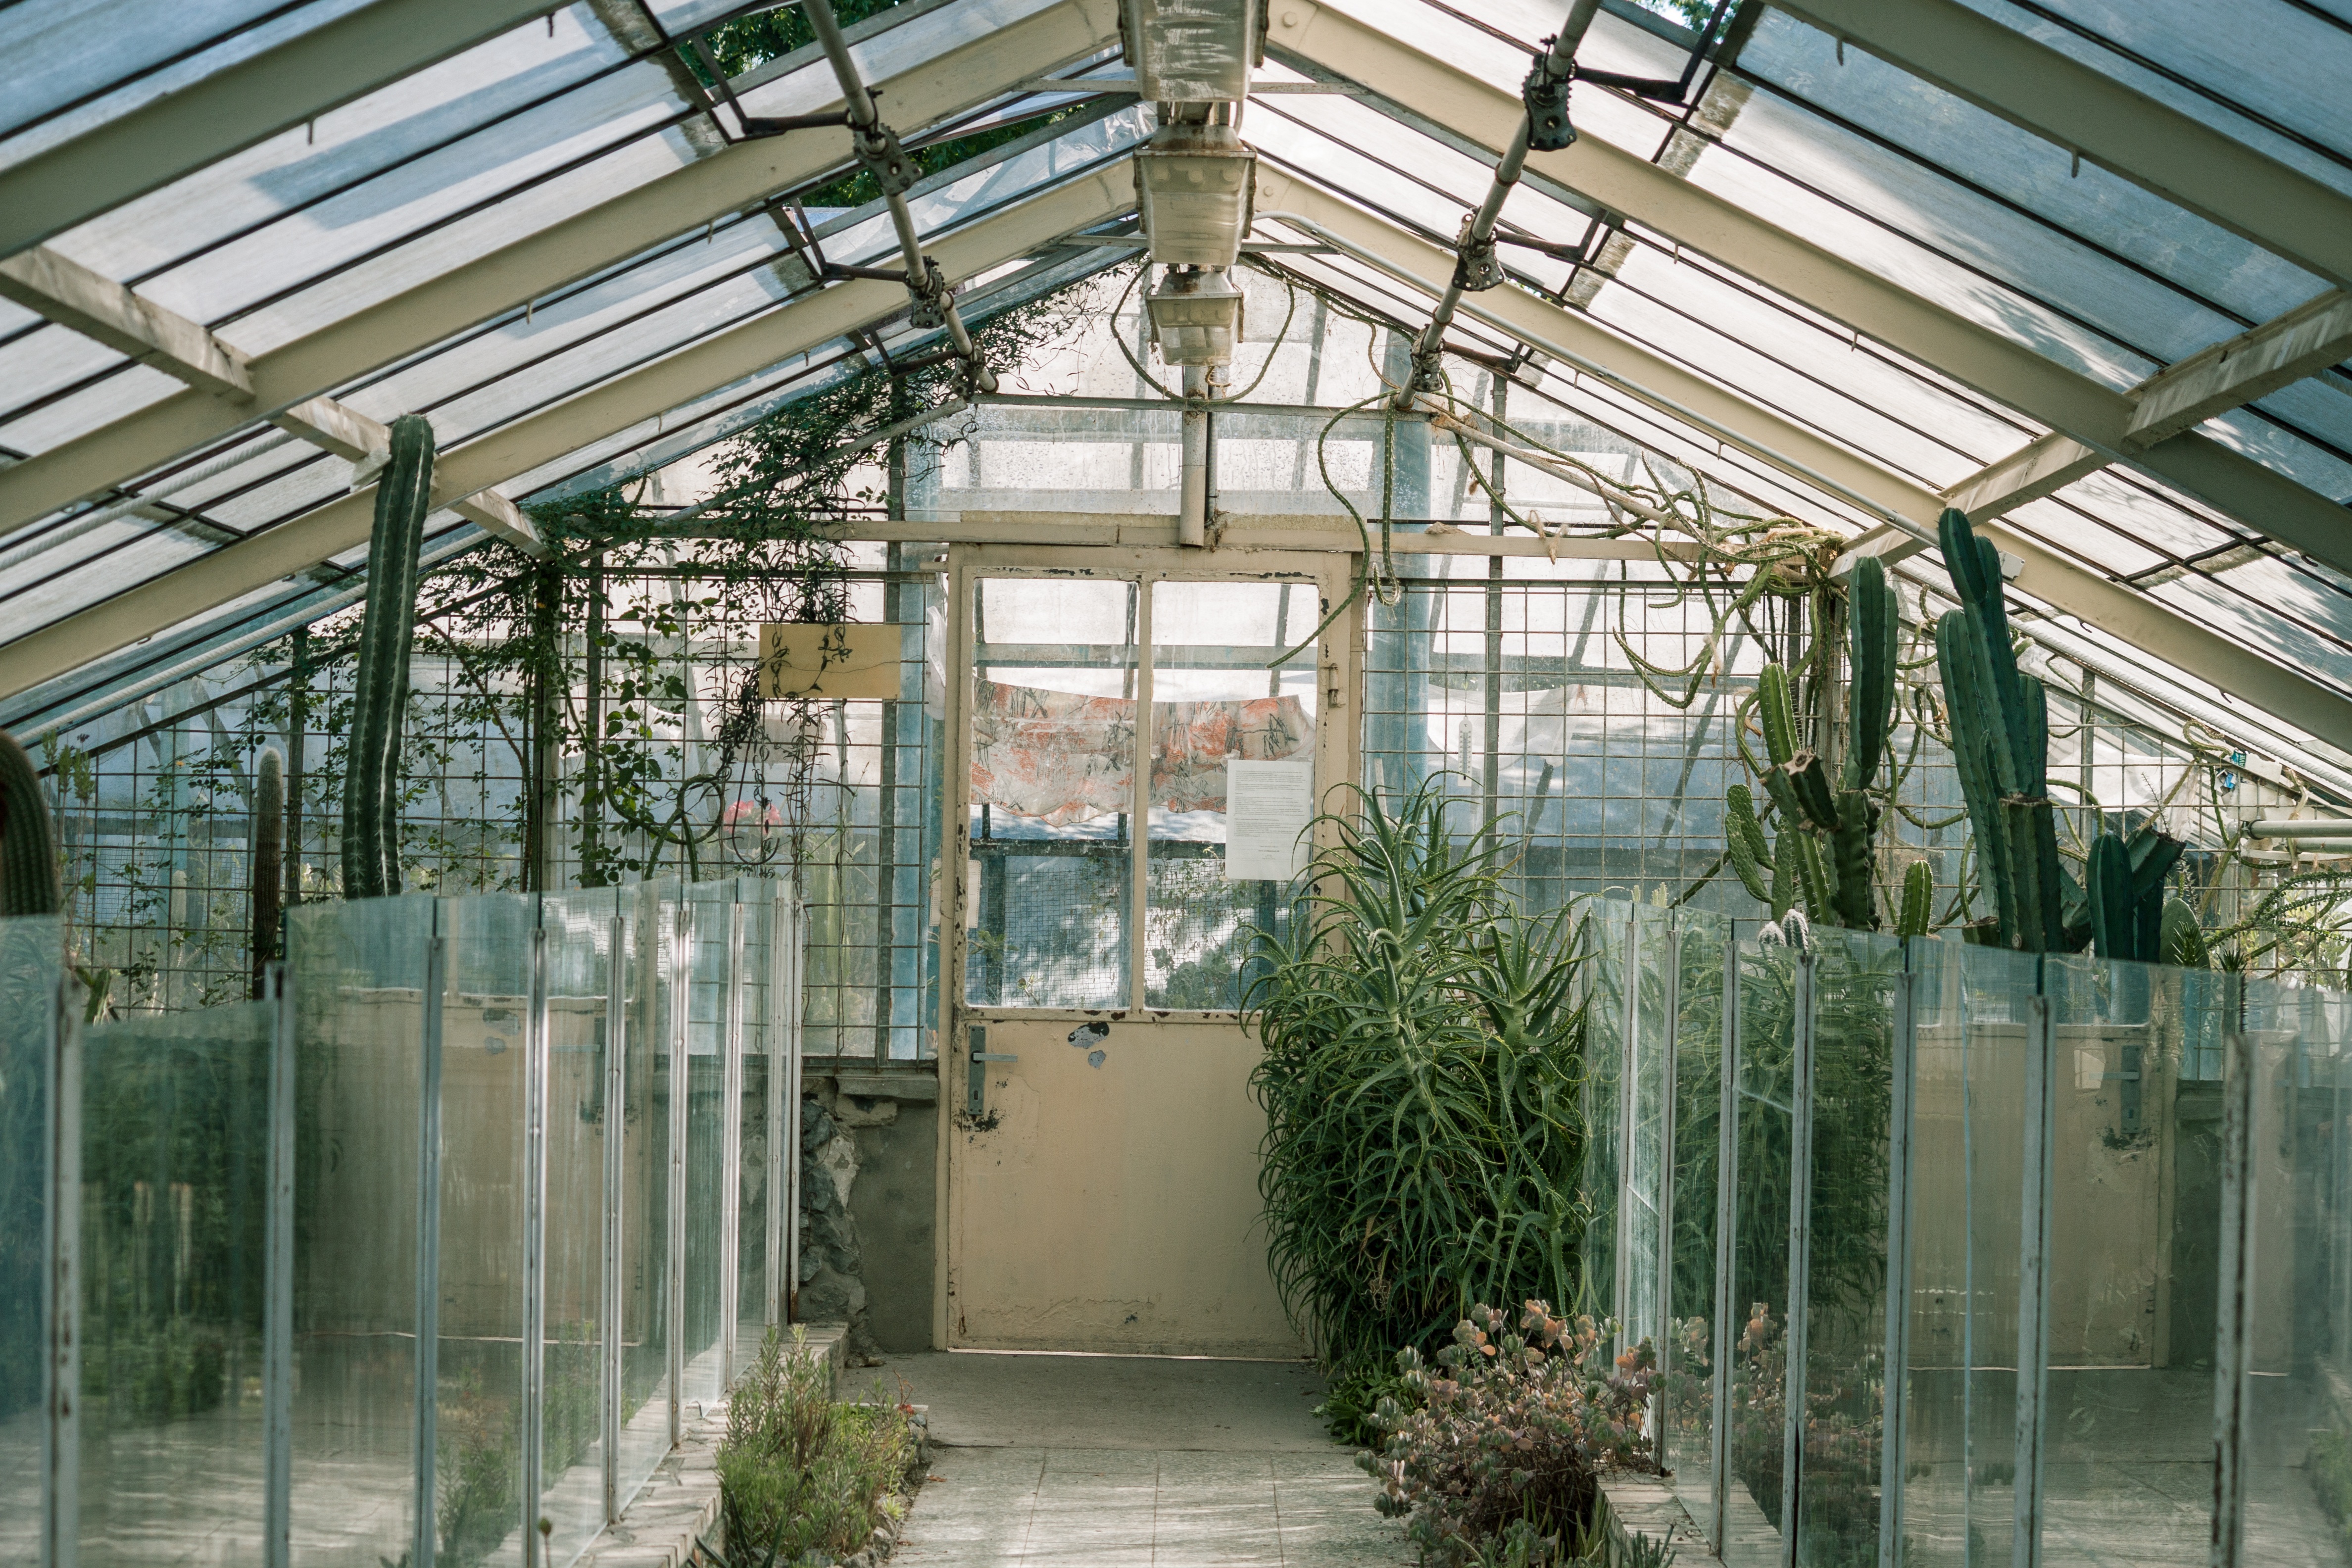
nature, growth, plant, farm, house, flower, interior, glass, tool, green, grow, indoor, fresh, botany, industry, garden, greenhouse, glasshouse, greenery, agricultural, cultivation, gardening, growing, plantation, orangery, production, organic, nursery, cultivate, outdoor structure